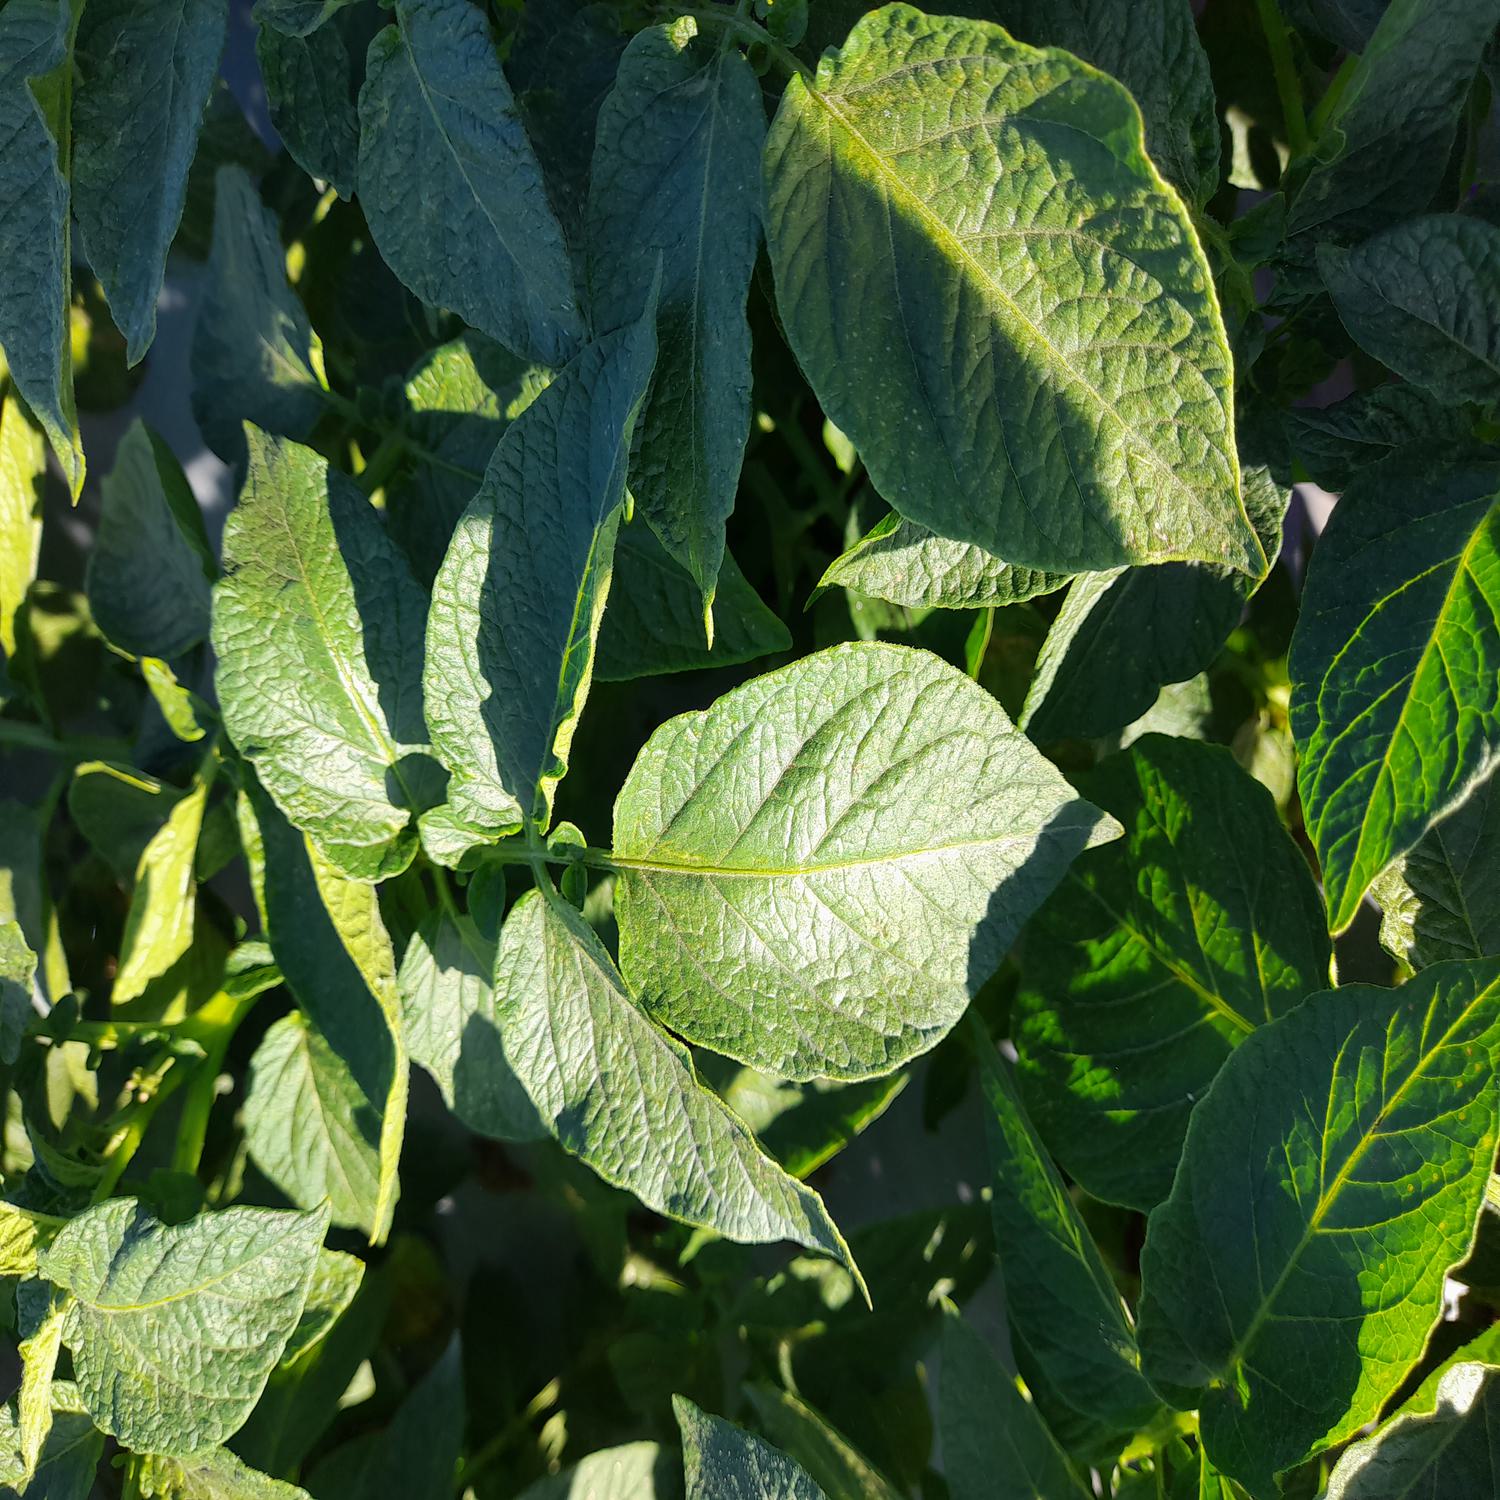
Label: Healthy